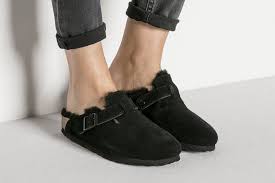
Label: Clog